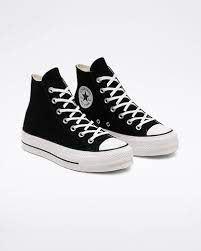
Label: Sneaker